The Crocketts

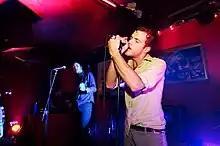
Davey MacManus (pictured) and Owen Hopkin formed The Crimea in 2002.

In late 2001, V2 Records dropped 23 of their 60 acts, including The Crocketts, leaving the band without a label. Hopkin filled in for Stereophonics drummer Stuart Cable on the band's tour of Japan in January 2002, after Cable returned home to Wales due to "family reasons", and in March the group lost Carter, who decided to leave. The remaining three members later recorded an EP under the name Klutzville, before Harris also left in May and the band officially broke up. At the time of their breakup, The Crocketts had been recording material for a planned third album, but the departure of Harris was described as a "tragic and unforeseen blow" which signalled the end of the band.